J. H. A. Tremenheere

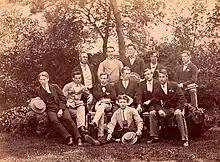
J.H.A. Tremenheere with his teammates in Gloucestershire County Cricket Club in 1872

J.H.A. Tremenheere was a right-handed batsman and a right-arm round-arm medium pace bowler who played for Gloucestershire. He made a single first-class appearance, during the 1872 season, aged just 18, against Surrey. From the lower order, he scored 7 runs in the only innings in which he batted, as his team secured a win by an innings margin.